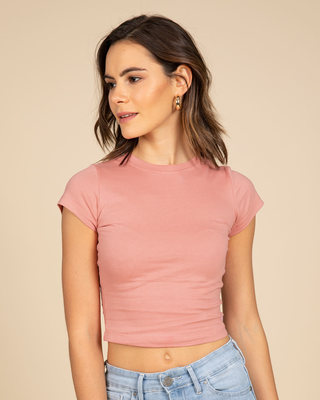
Gender: women